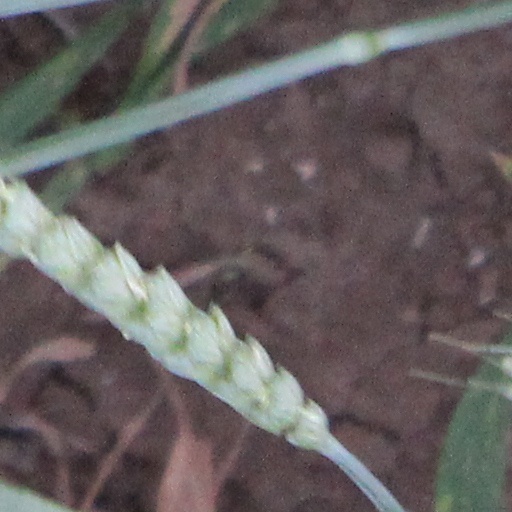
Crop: wheat